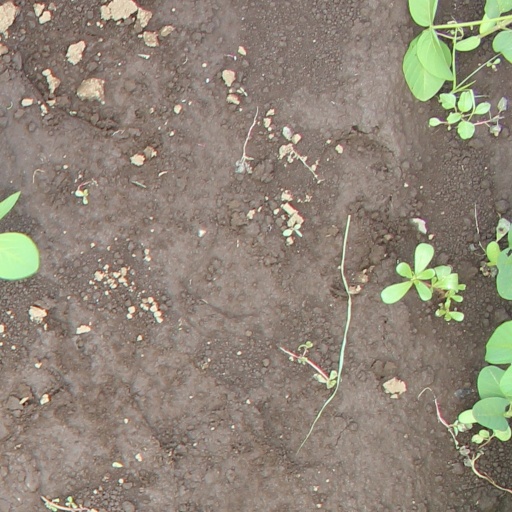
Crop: soybean